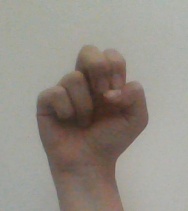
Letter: gaaf